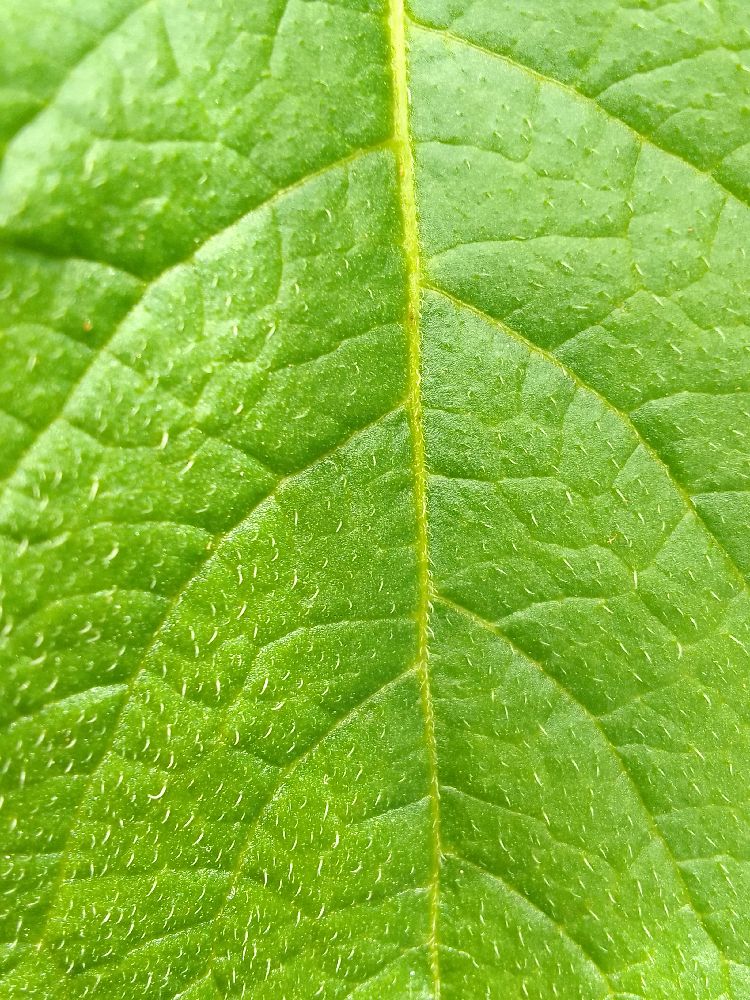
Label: Healthy